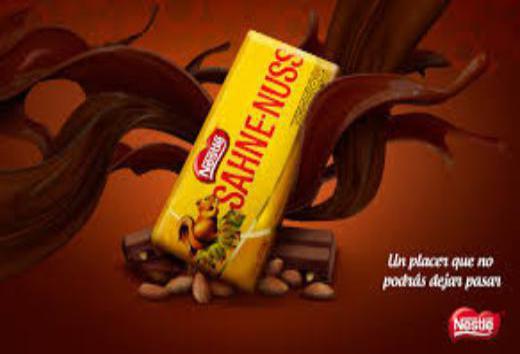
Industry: Food